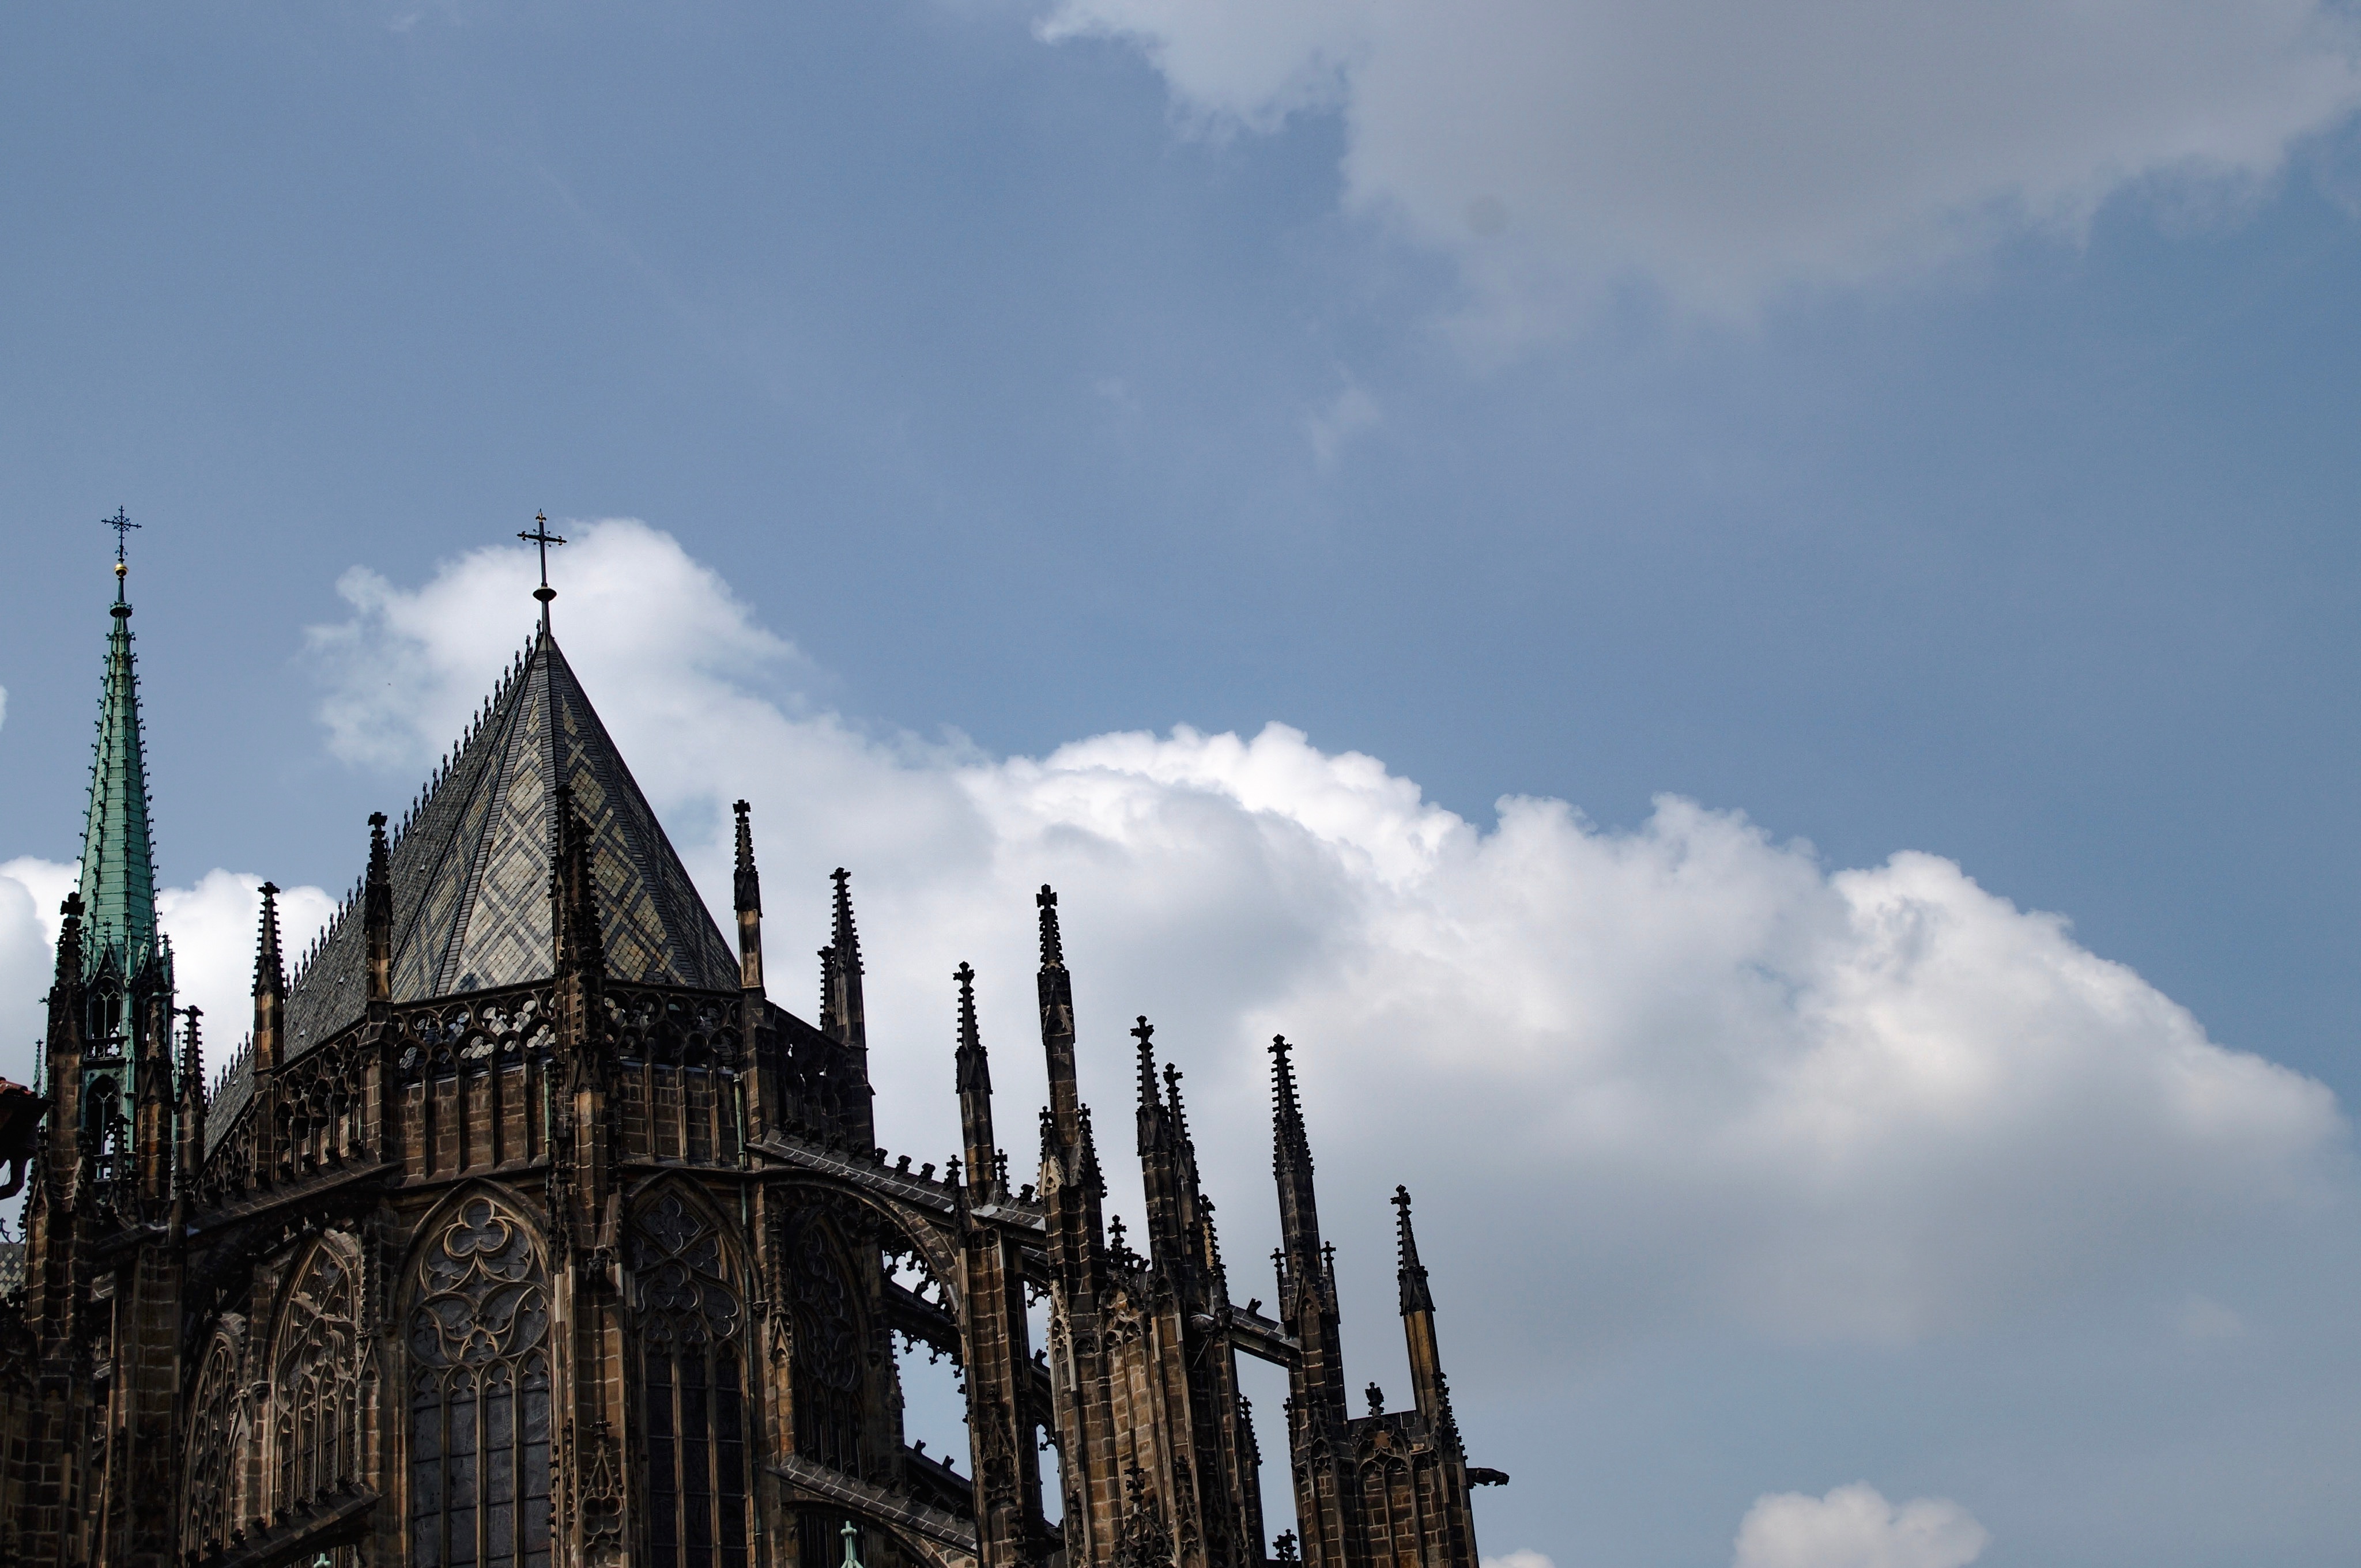
cloud, sky, skyline, building, city, skyscraper, cityscape, tower, landmark, cathedral, place of worship, spire, steeple